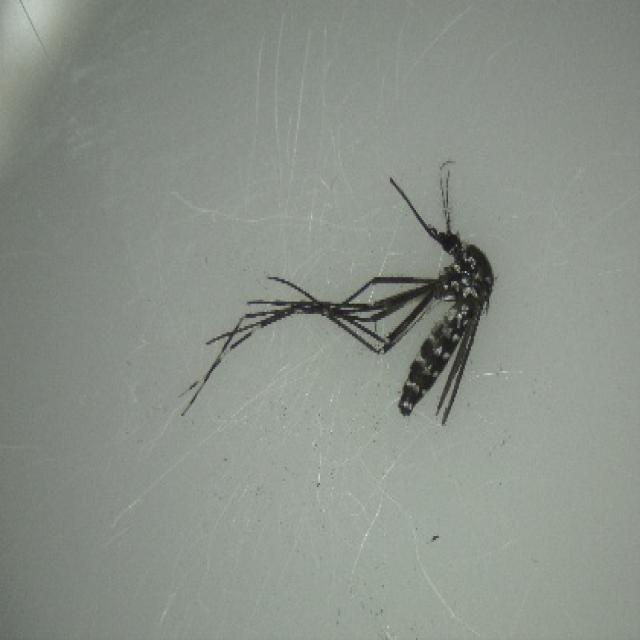
Species: aedes_albopictus